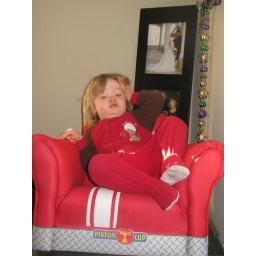
sitting in his chair on the big box (5)